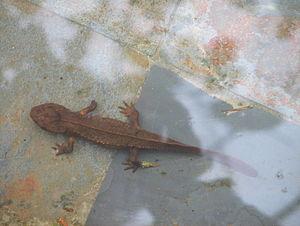
Paramesotriton deloustali est une espèce d'urodèles de la famille des Salamandridae.